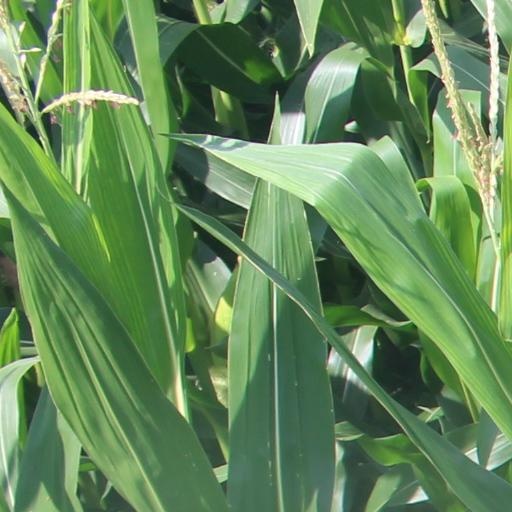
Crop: maize; corn